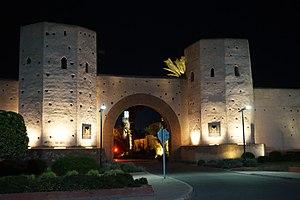
Les portes de la médina de Marrakech ont été établies pour la plupart dès la construction des remparts de la ville à l'époque almoravide, mais la plupart ont été remaniées par la suite. D'autres portes ont également été ajoutées lorsque les Almohades ont créé la Kasbah, qui a elle-même été agrandie et reaménagée à plusieurs reprises depuis.